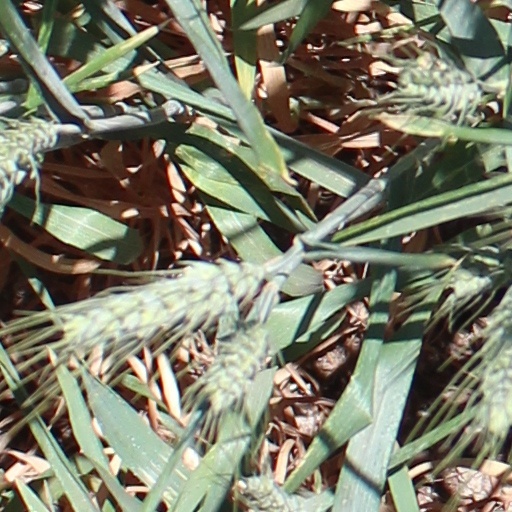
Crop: wheat